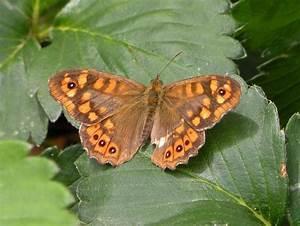
butterfly